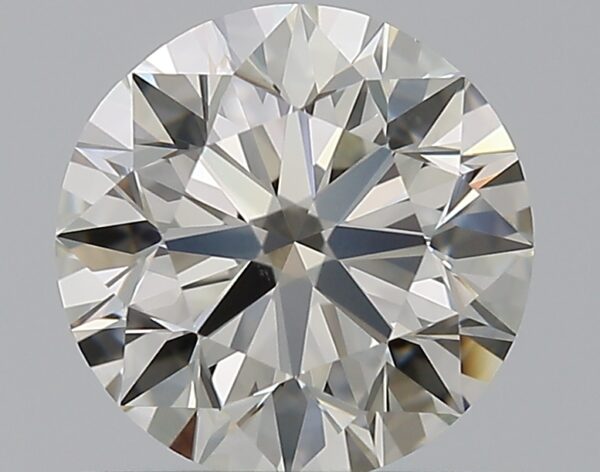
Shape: round
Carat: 0.9
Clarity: VVS2
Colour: J
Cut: EX
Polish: EX
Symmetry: EX
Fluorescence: N
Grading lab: GIA
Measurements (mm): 6.11 x 6.15 x 3.85